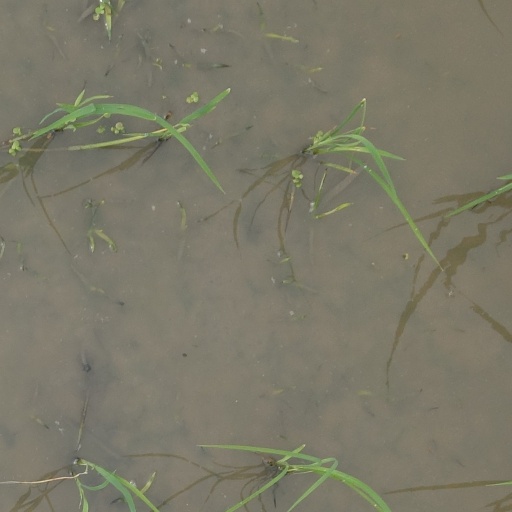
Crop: rice